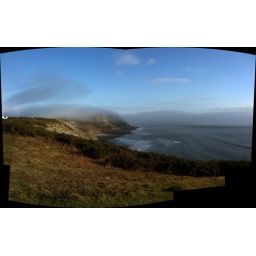
Brief moment of blue sky before the mist came in again